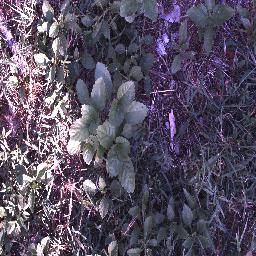
Label: snake_weed